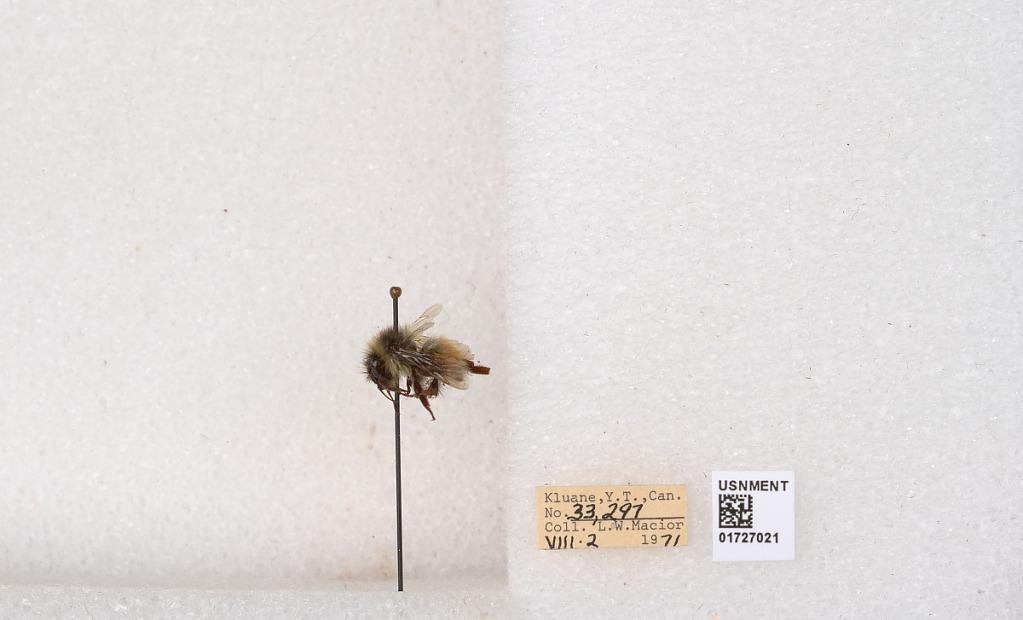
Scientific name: Bombus (Pyrobombus) sylvicola Kirby
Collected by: L. Macior
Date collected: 1971-8-2
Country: Canada
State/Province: Yukon Teritory
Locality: Kluane National Park and Reserve
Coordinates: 60.7493, -139.504